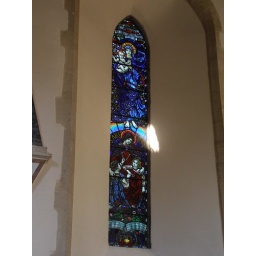
Stained glass window (1927) by Karl Parsons (pupil of Christopher Whall) in St Mary, Bibury, Gloucestershire